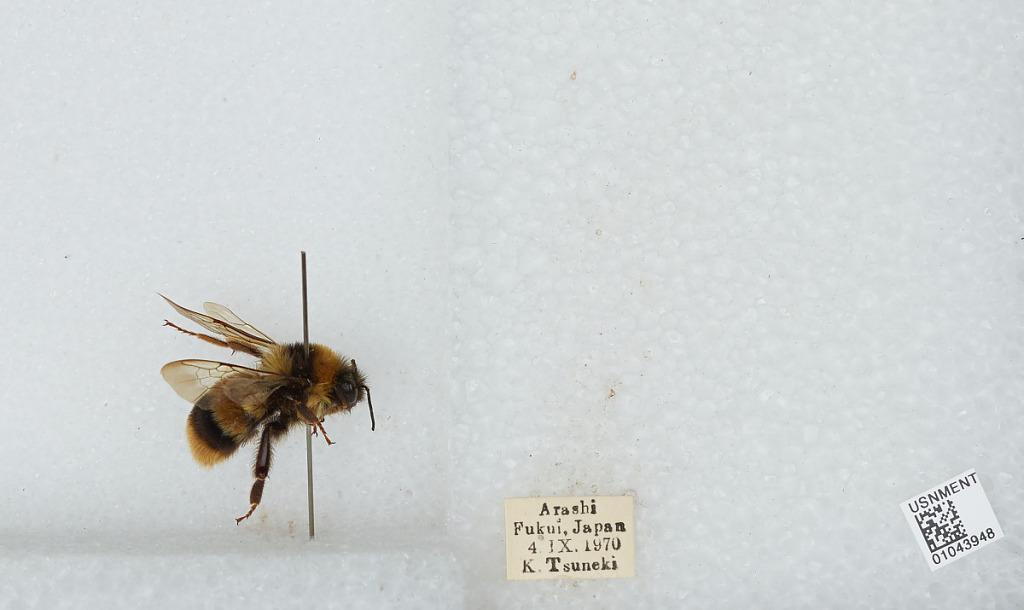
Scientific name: Bombus sp.
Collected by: K. Tsuneki
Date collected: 1970-9-4
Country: Japan
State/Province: Fukui
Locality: Arashi